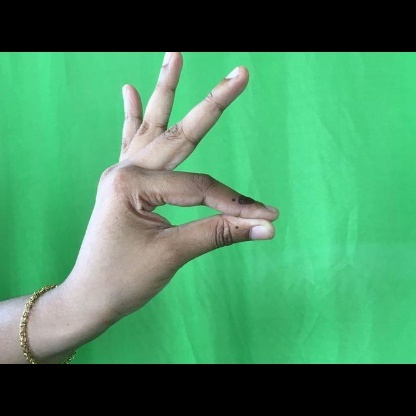
Mudra: Hamsasyam